The Love Test

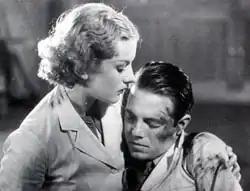
Judy Gunn and Louis Hayward

The Love Test is a 1935 British romantic comedy film directed by Michael Powell and starring Judy Gunn, Louis Hayward, David Hutcheson and Googie Withers. It was made as a Quota quickie.